Roggenbeuren

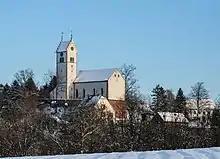

Roggenbeuren is a village in the municipality of Deggenhausertal in the Bodenseekreis district of Baden-Württemberg, Germany.